Jon DeGuilio

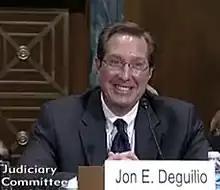

Jon Ernest DeGuilio (born 1955) is a senior United States district judge of the United States District Court for the Northern District of Indiana.